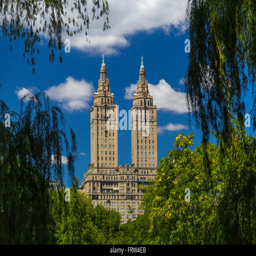
the luxury apartment building seen